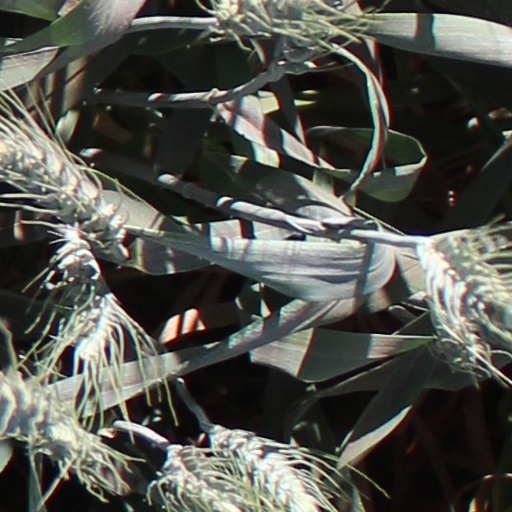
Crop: wheat